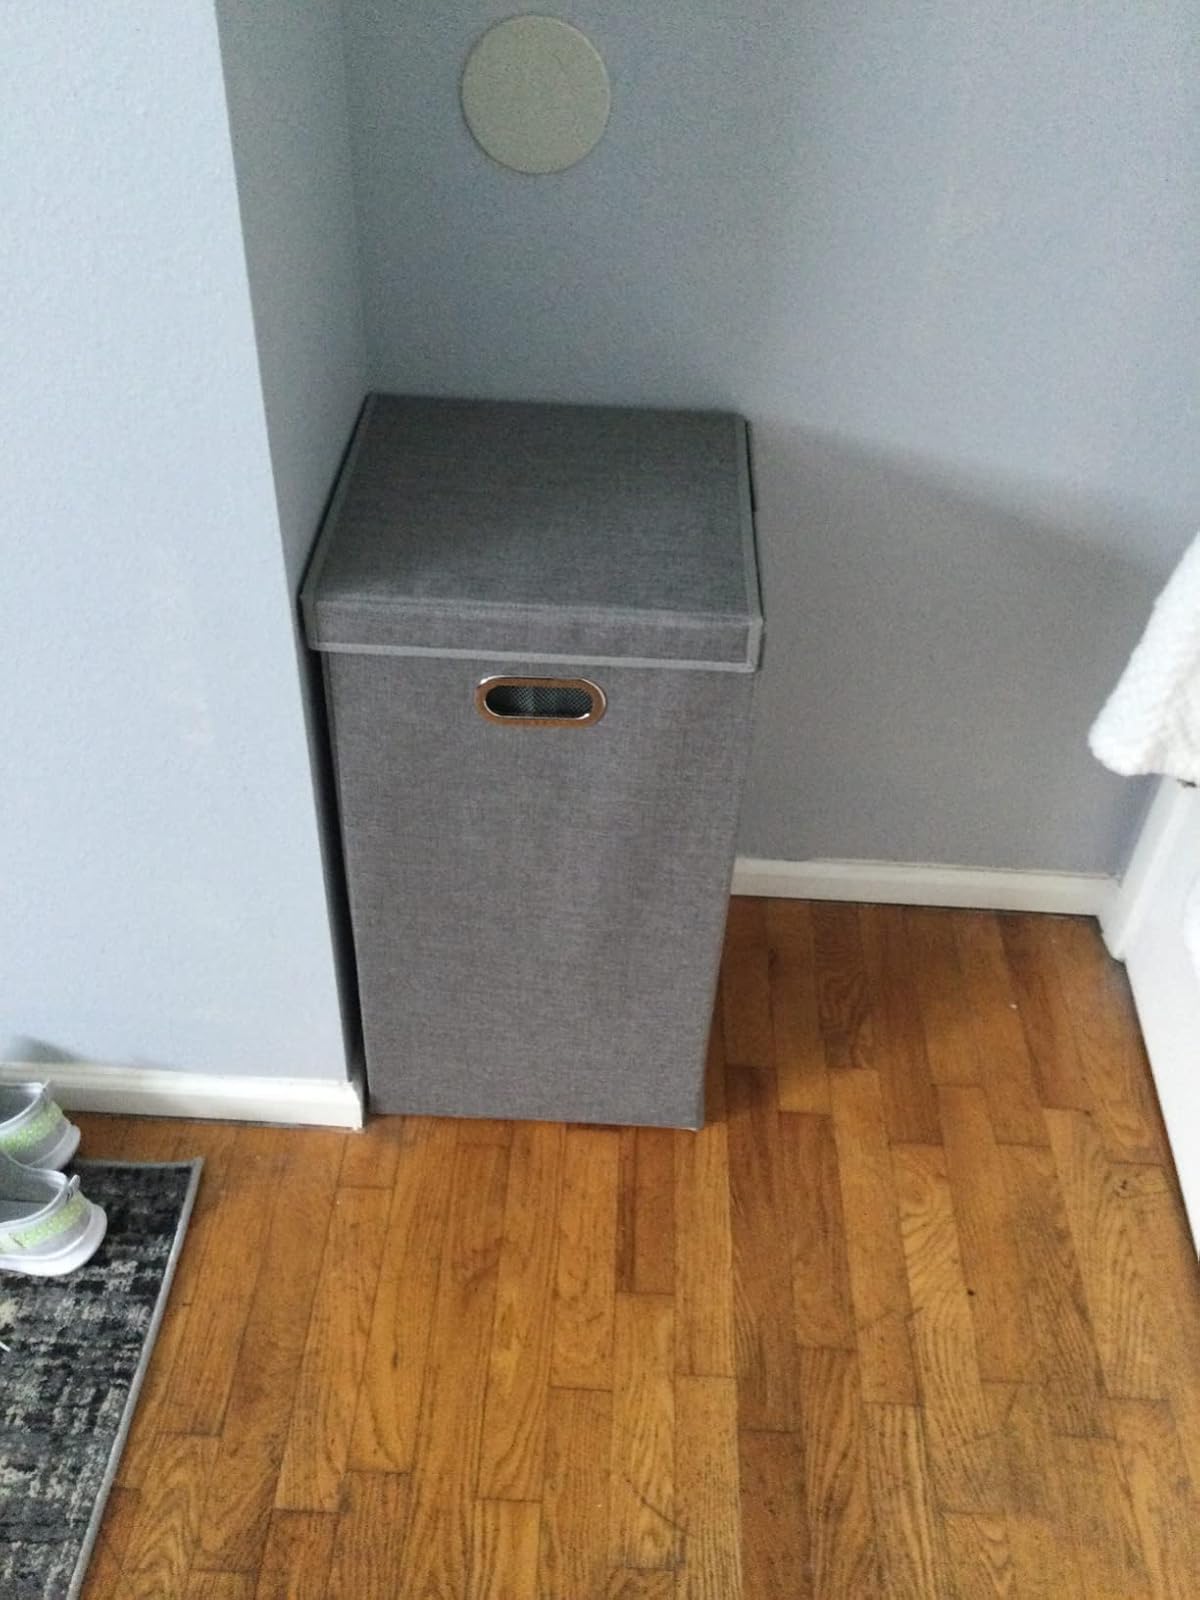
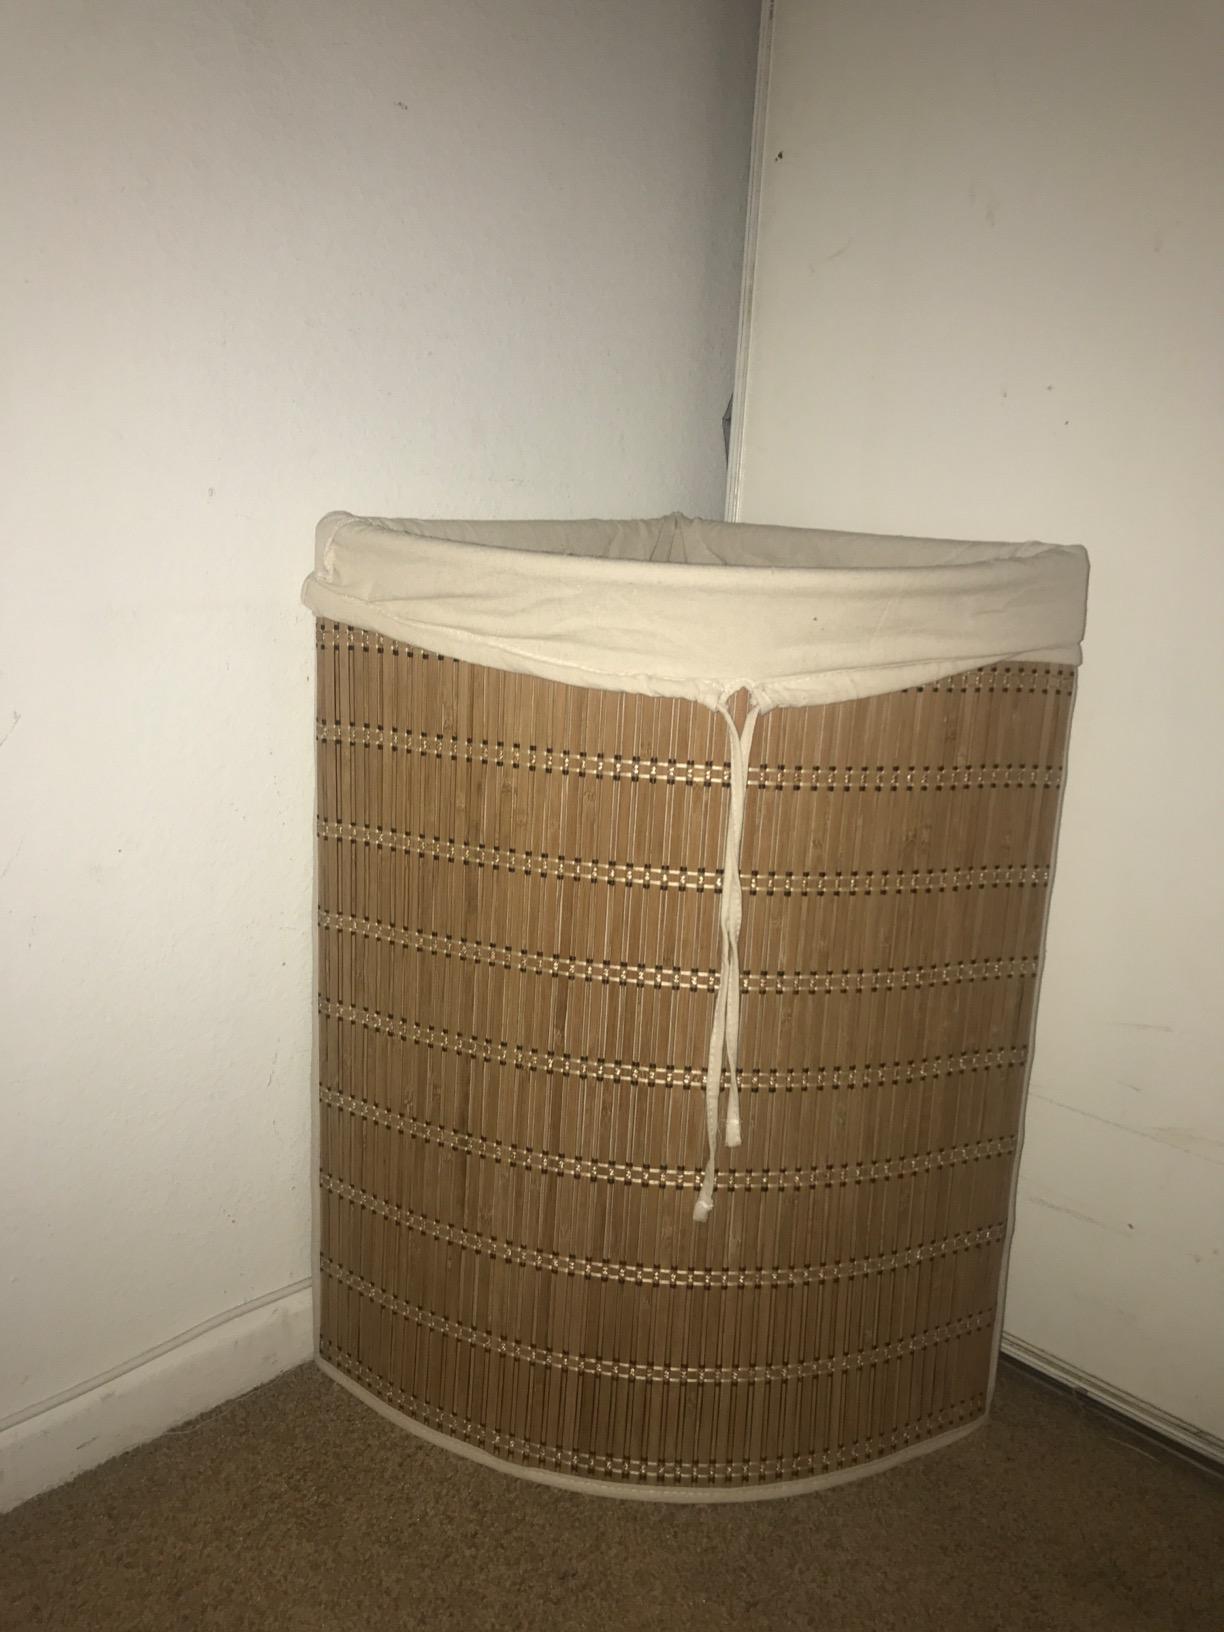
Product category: items_hamper
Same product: no